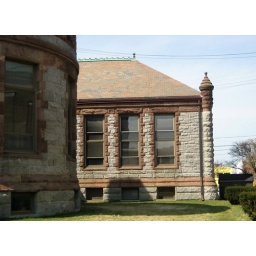
The stacks are in this wing. I love how the floor of the second level is made of frosted glass